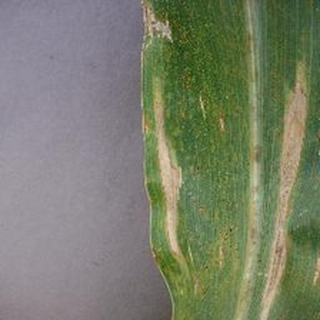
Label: corn_northern_leaf_blight